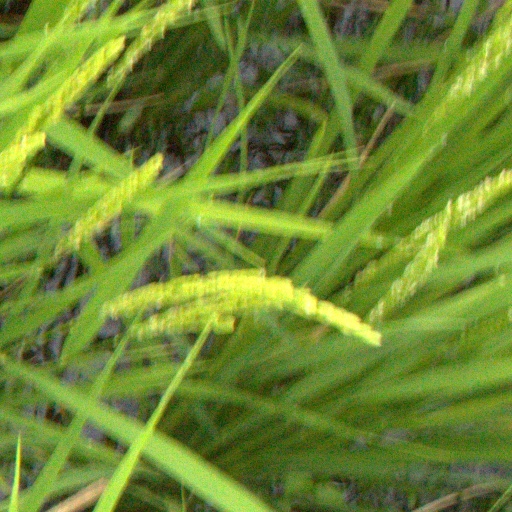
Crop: rice